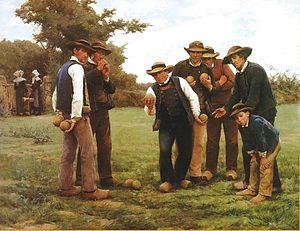
La boule bretonne est un sport populaire en Bretagne qui s'apparente plus à la boule lyonnaise qu'à la pétanque. La principale caractéristique de la boule bretonne est la grande variété dans sa pratique. Bien qu’ayant la même base, il existe plusieurs variantes de la boule bretonne : la boule bretonne du Morbihan, la boule bretonne des Côtes-d’Armor et la boule bretonne à un plomb.
Beuzec-Conq est un quartier de la commune de Concarneau, dans le département du Finistère, en France. C'est aussi une ancienne commune fusionnée avec Concarneau en 1945.
Théophile Deyrolle, né le 16 décembre 1844 à Paris, mort le 14 décembre 1923 à Concarneau, est un peintre, illustrateur et céramiste français.